Scott Brown (footballer, born June 1985)

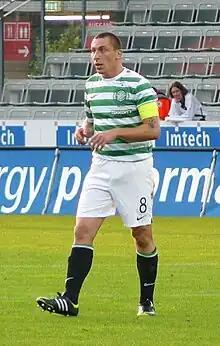
Brown was captain of Celtic from 2010 to 2021

Brown scored against Rangers in a Scottish Cup tie at Ibrox on 6 February 2011, which earned Celtic a replay. Brown and El Hadji Diouf, who had played directly against each other on Celtic's right wing, had exchanged words throughout much of the game. After scoring his goal, Brown turned to Diouf and raised his arms in a taunting celebration, he was booked for this. After the match they continued their feud in the media the next day. Two days after the match, Brown then stated that he considered their altercations to be "just a bit of banter" which he regularly encountered on the pitch and that the yellow card he received for his celebration was the best of his life. Several days later, Lennon publicly stated he wanted to agree a new contract with Brown. In the lead up to the replay of the Scottish Cup match, Rangers player Kyle Bartley said that not many Rangers players liked Brown and that they would be targeting him in the next game.